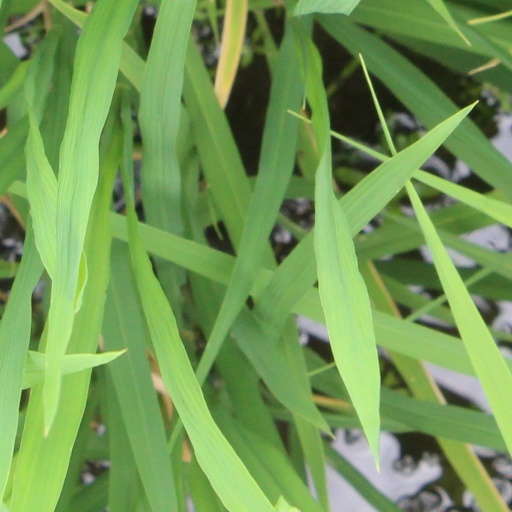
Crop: rice